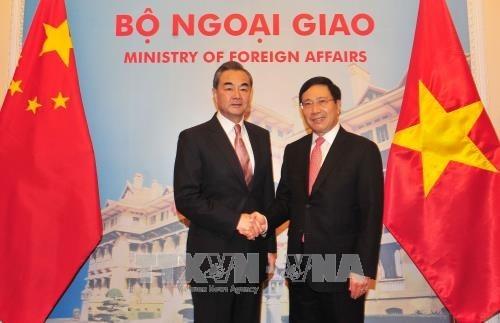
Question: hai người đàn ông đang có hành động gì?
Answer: đang bắt tay